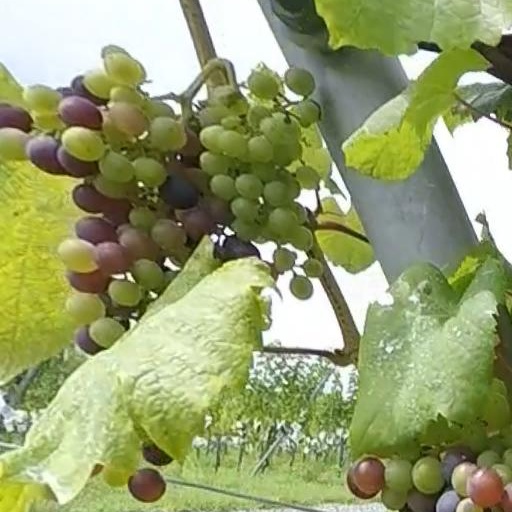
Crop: grape